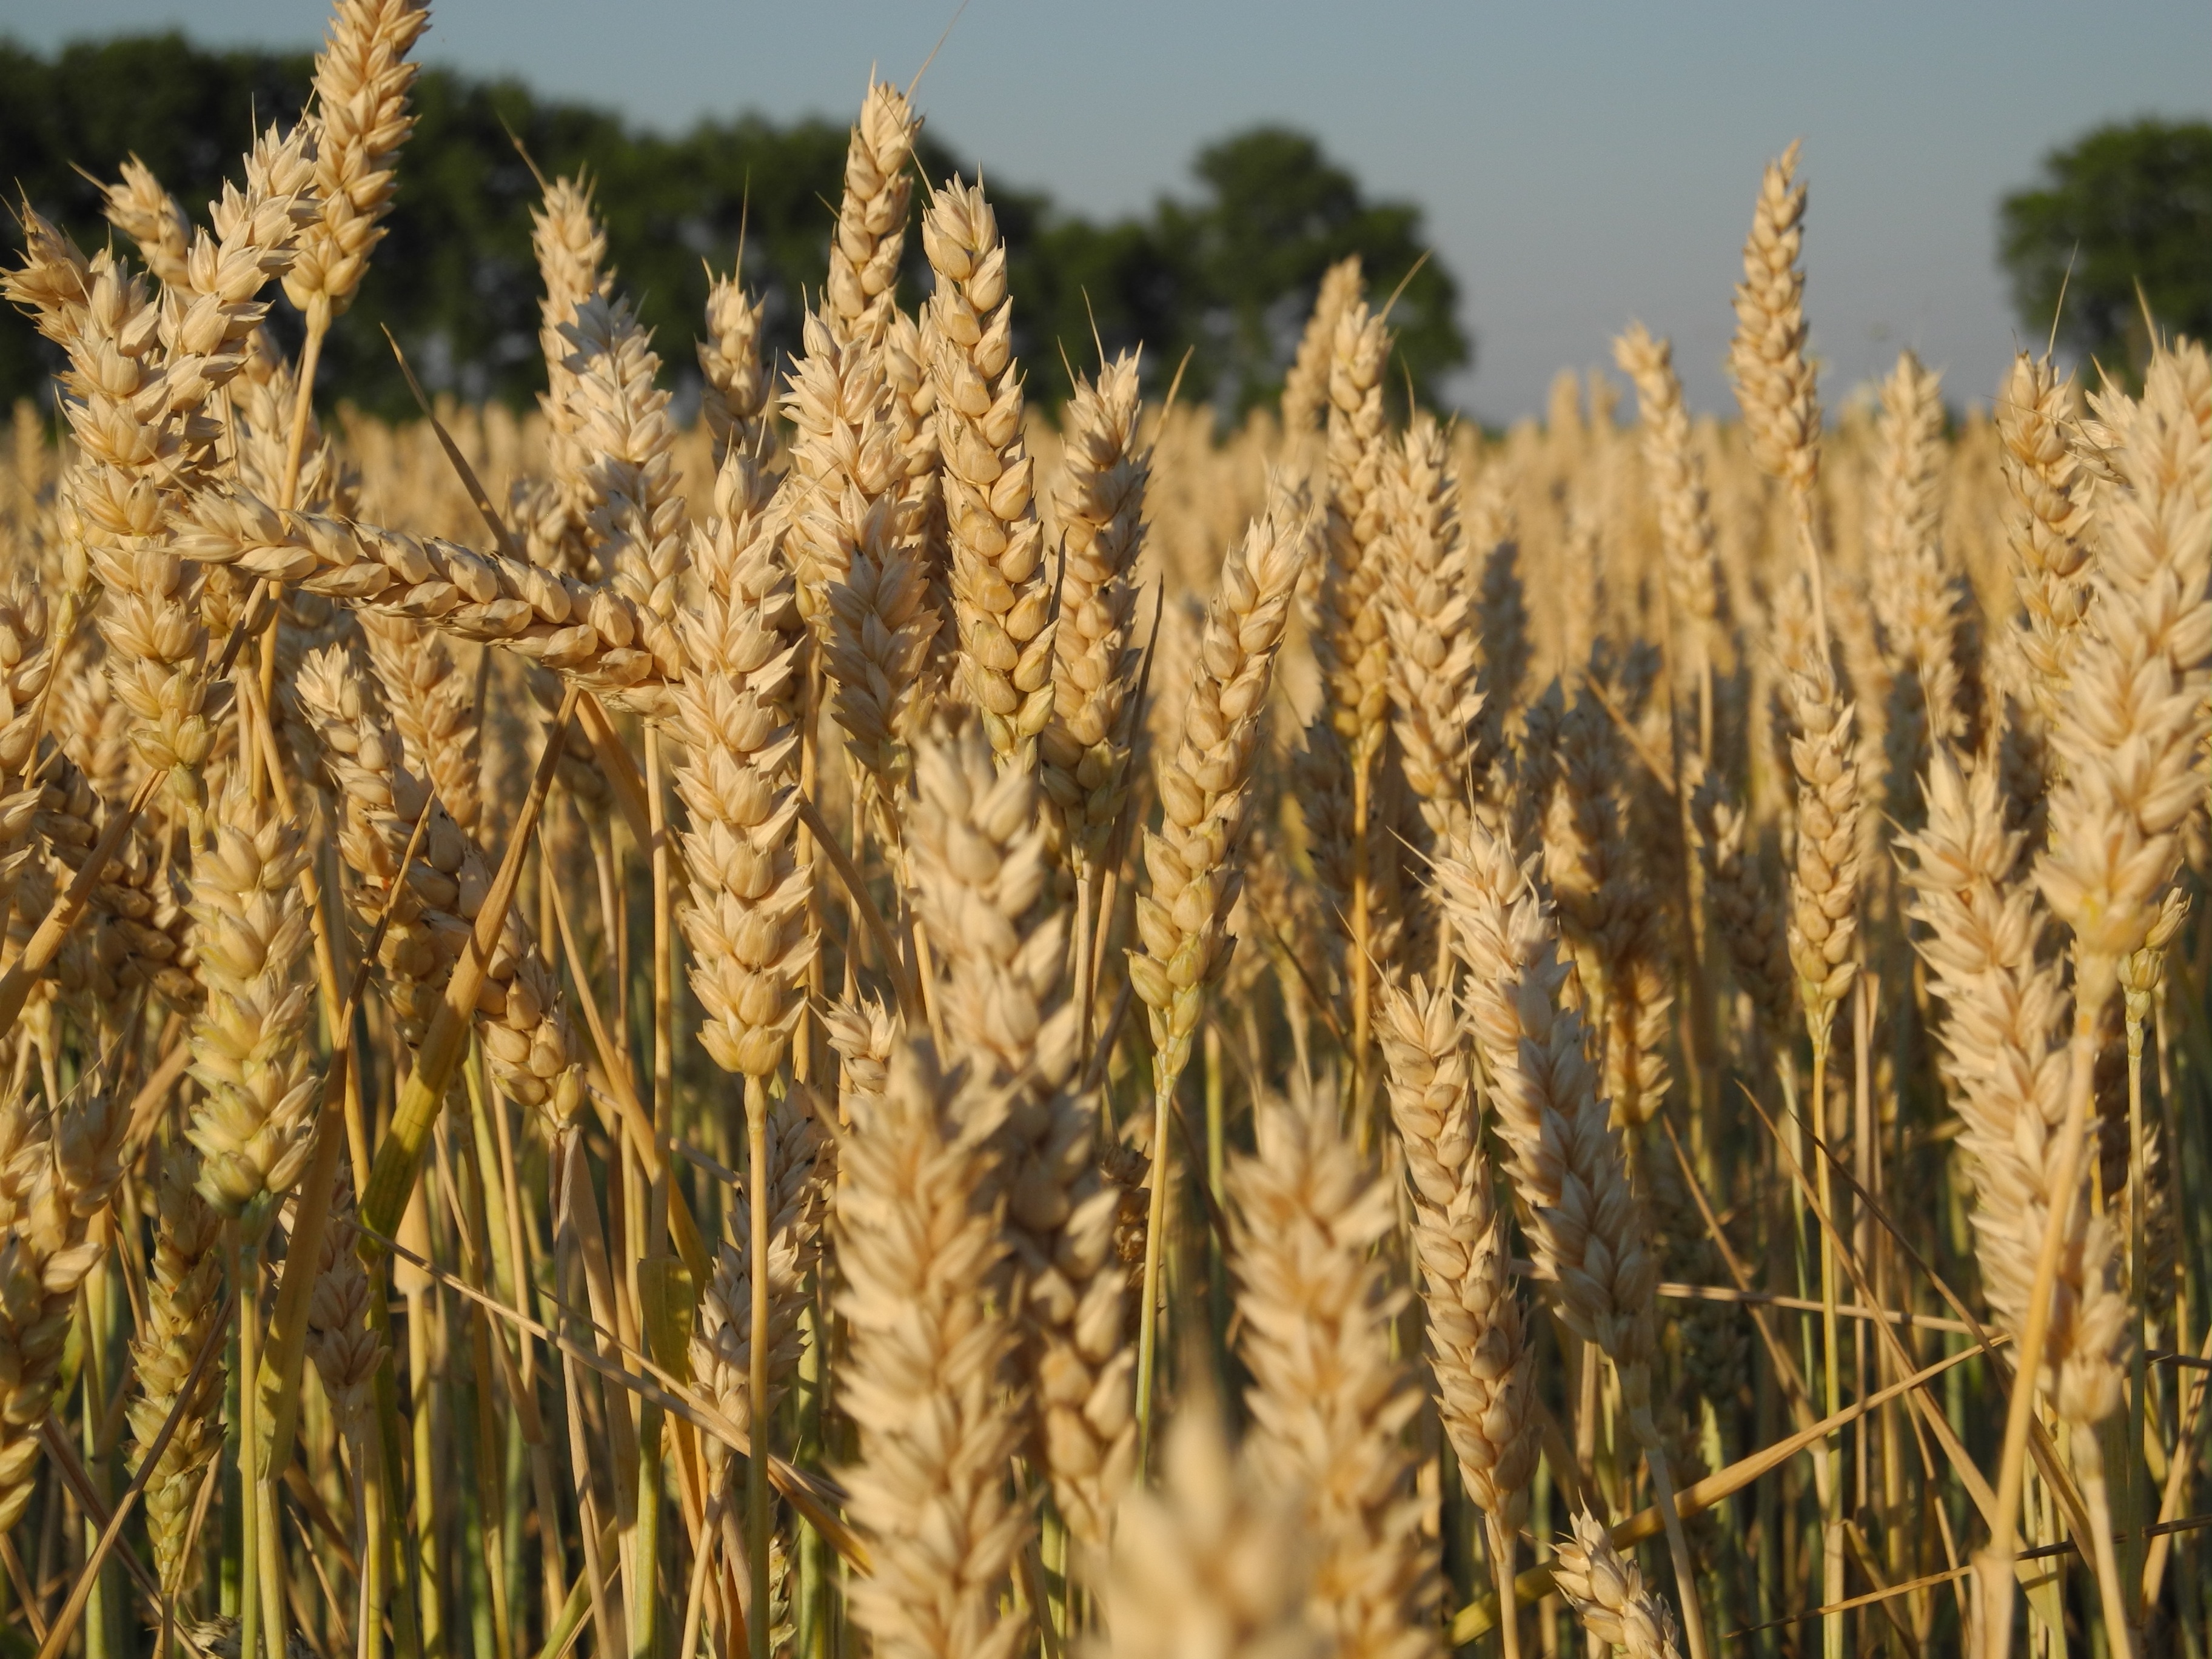
landscape, nature, plant, field, wheat, grain, summer, food, crop, ear, agriculture, cereal, rye, flowering plant, commodity, emmer, triticale, grass family, land plant, food grain, einkorn wheat